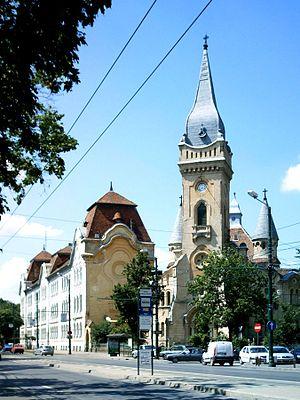
«Lycée des Piaristes» en Timisoara, Roumanie Română: „Liceul Piarist” în Timişoara, România This is a photo of a historic monument in județul Timiș, classified with number TM-II-a-A-06159"